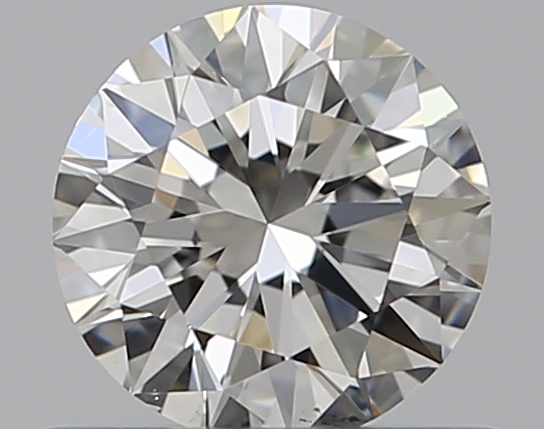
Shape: round
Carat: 0.5
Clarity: VS2
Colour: H
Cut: EX
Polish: EX
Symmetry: EX
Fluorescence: N
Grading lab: GIA
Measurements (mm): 5.11 x 5.13 x 3.12